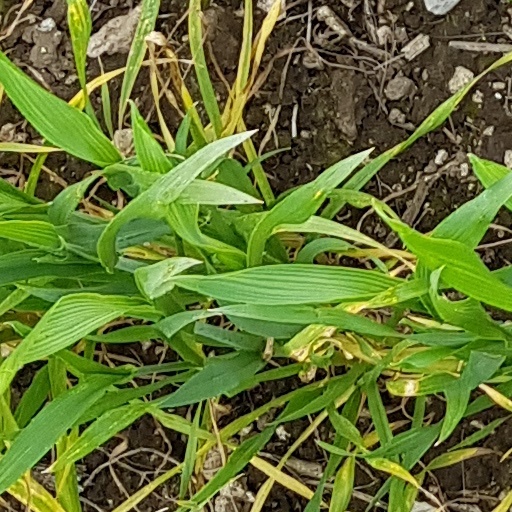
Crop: wheat